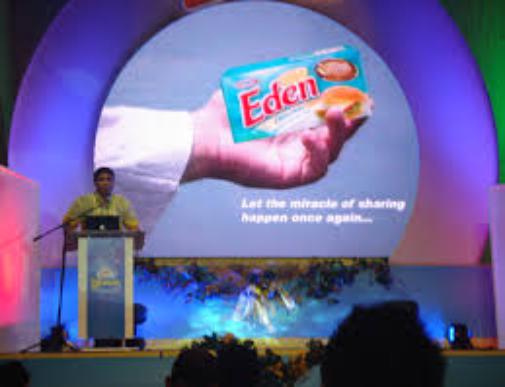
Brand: Eden Cheese
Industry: Food